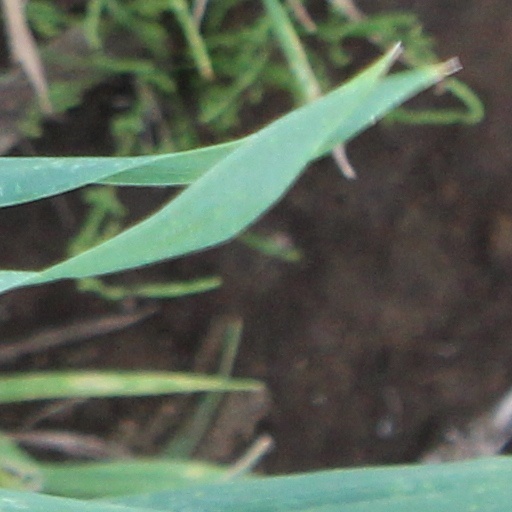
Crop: wheat